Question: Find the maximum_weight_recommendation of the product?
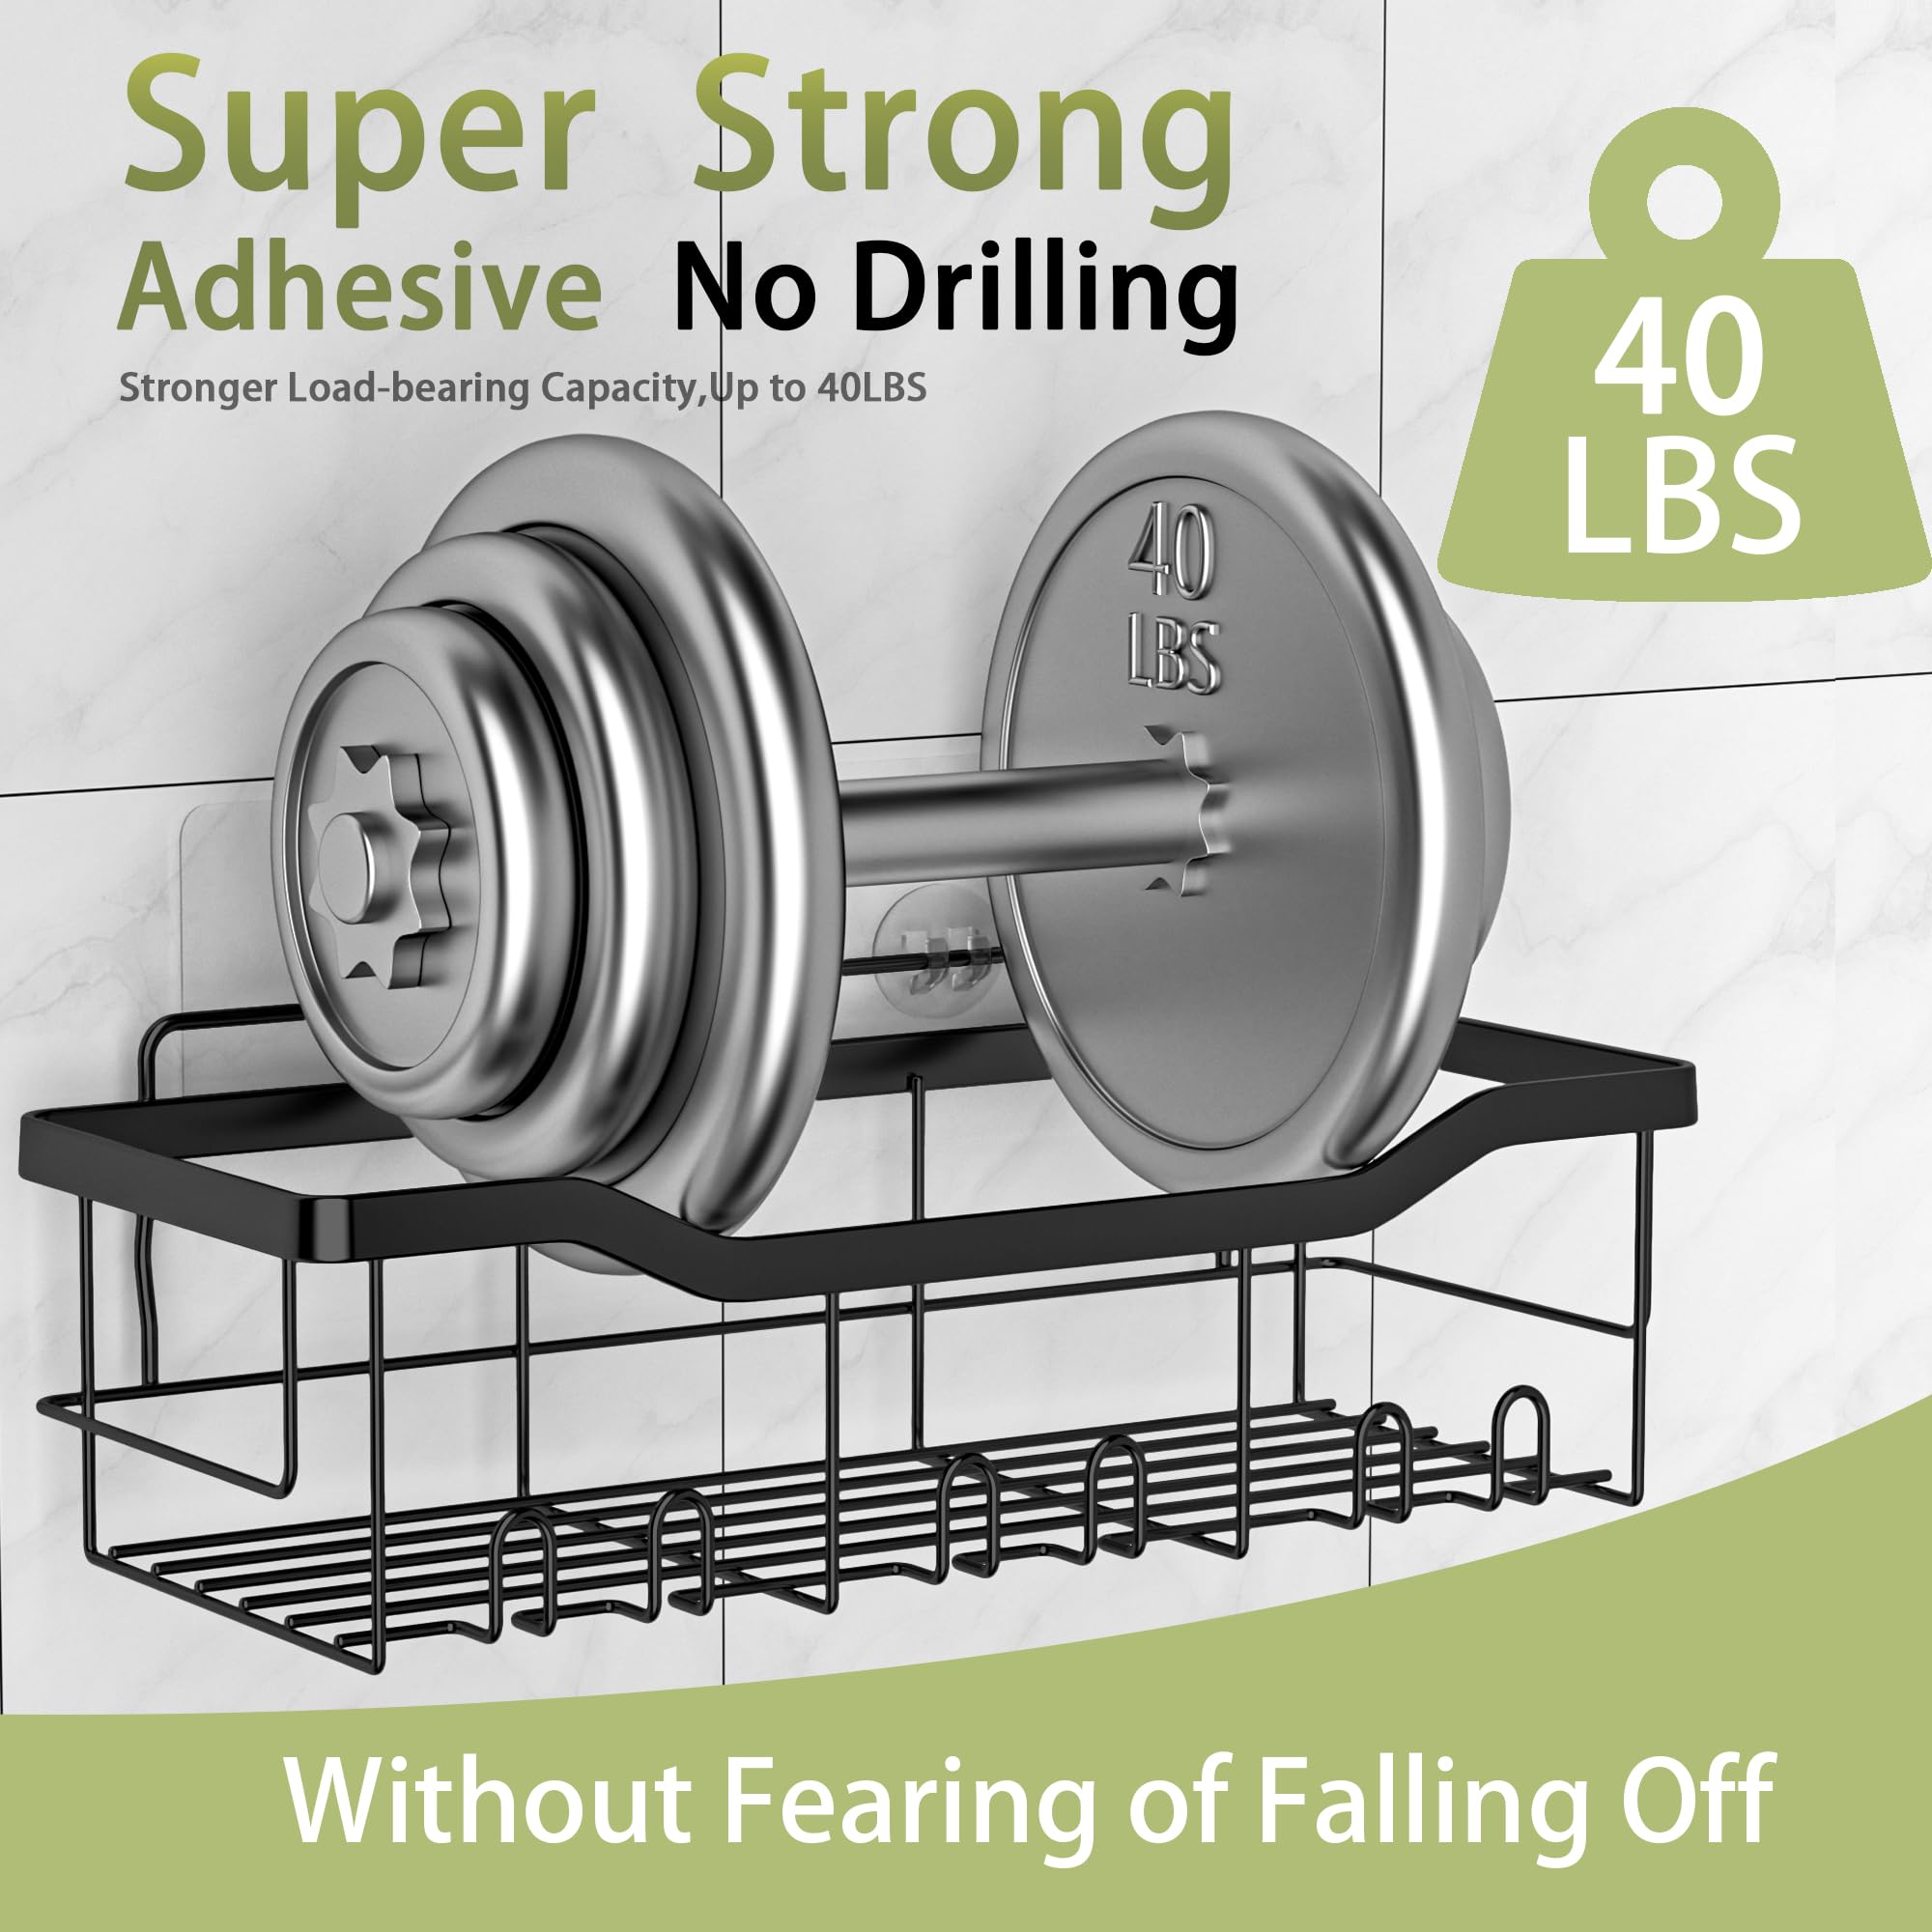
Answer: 40.0 pound